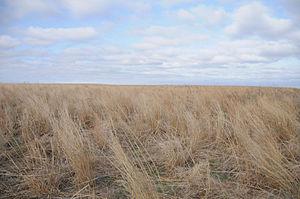
La théorie de la similitude de Monin–Obukhov décrit l'écoulement et la température moyenne dans la couche de surface en fonction de la hauteur lorsque la stabilité de l'atmosphère est non neutre.